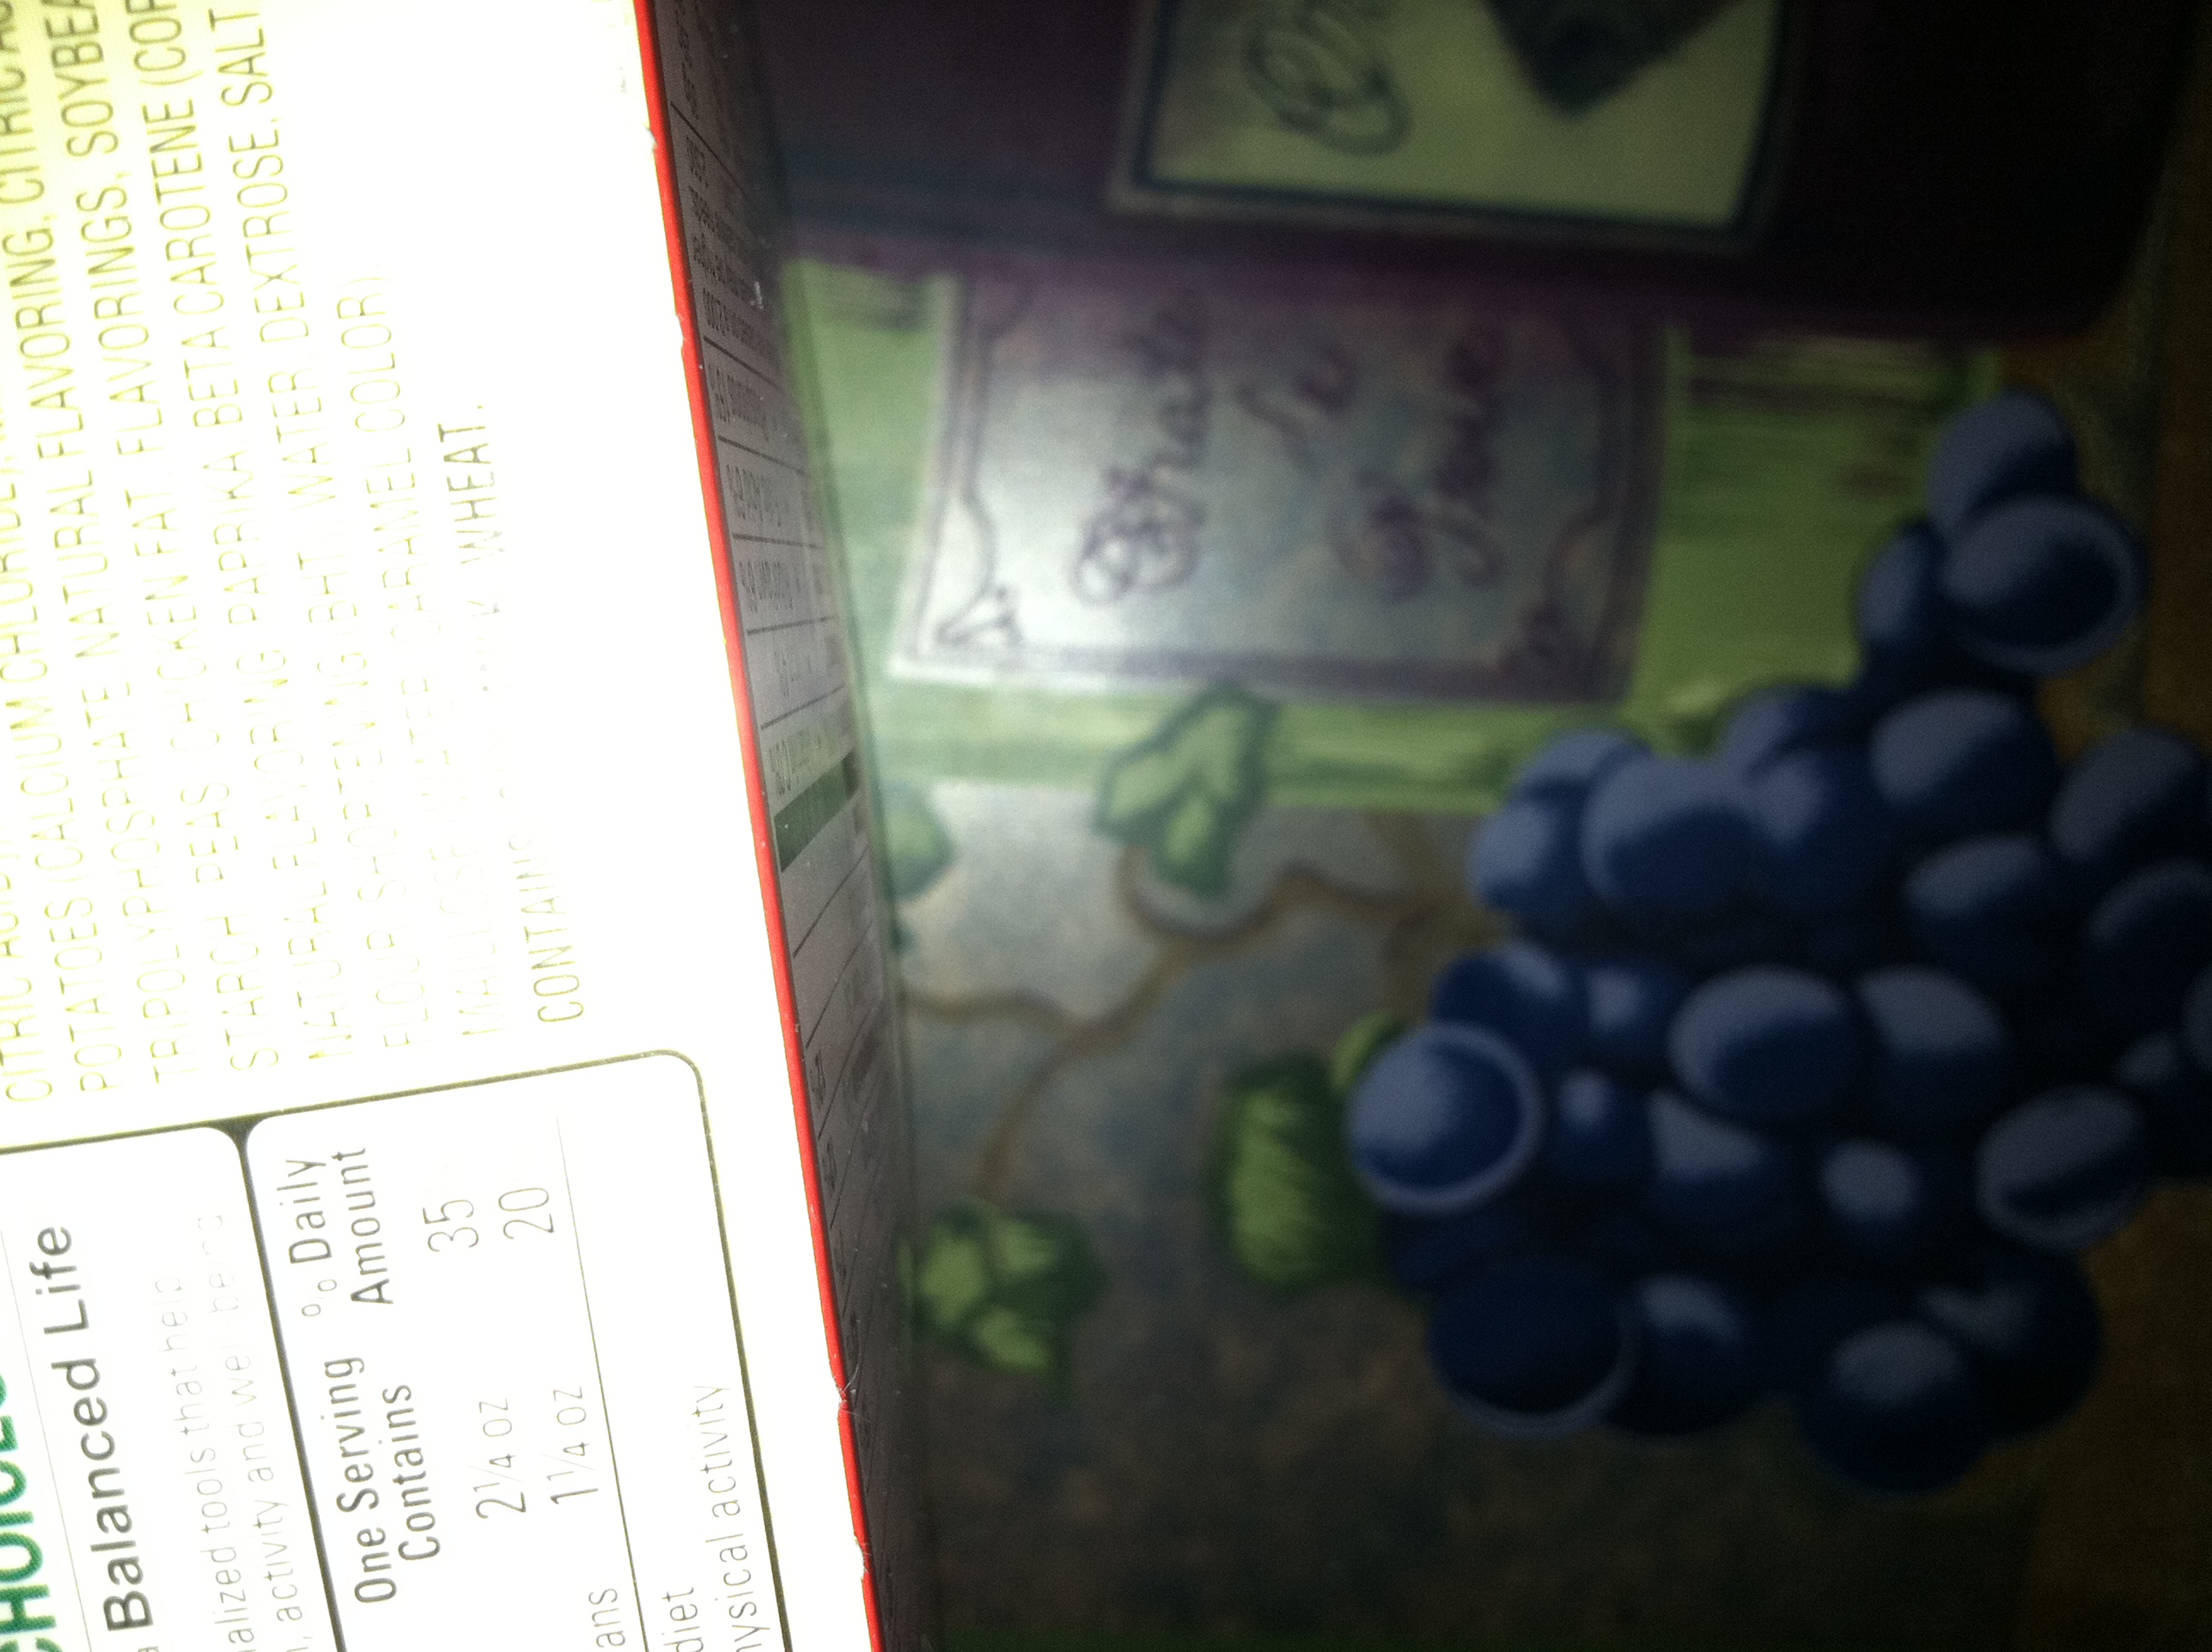Question: What is the expiration date?
Answer: unanswerable